American College of Sofia

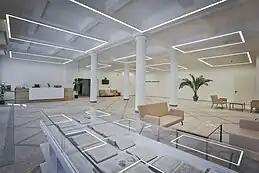
Ostrander Hall's main lobby

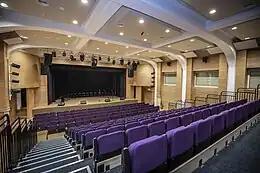
Whitaker Auditorium

The campus consists of seven academic buildings, a student dormitory, faculty housing and various sports facilities.